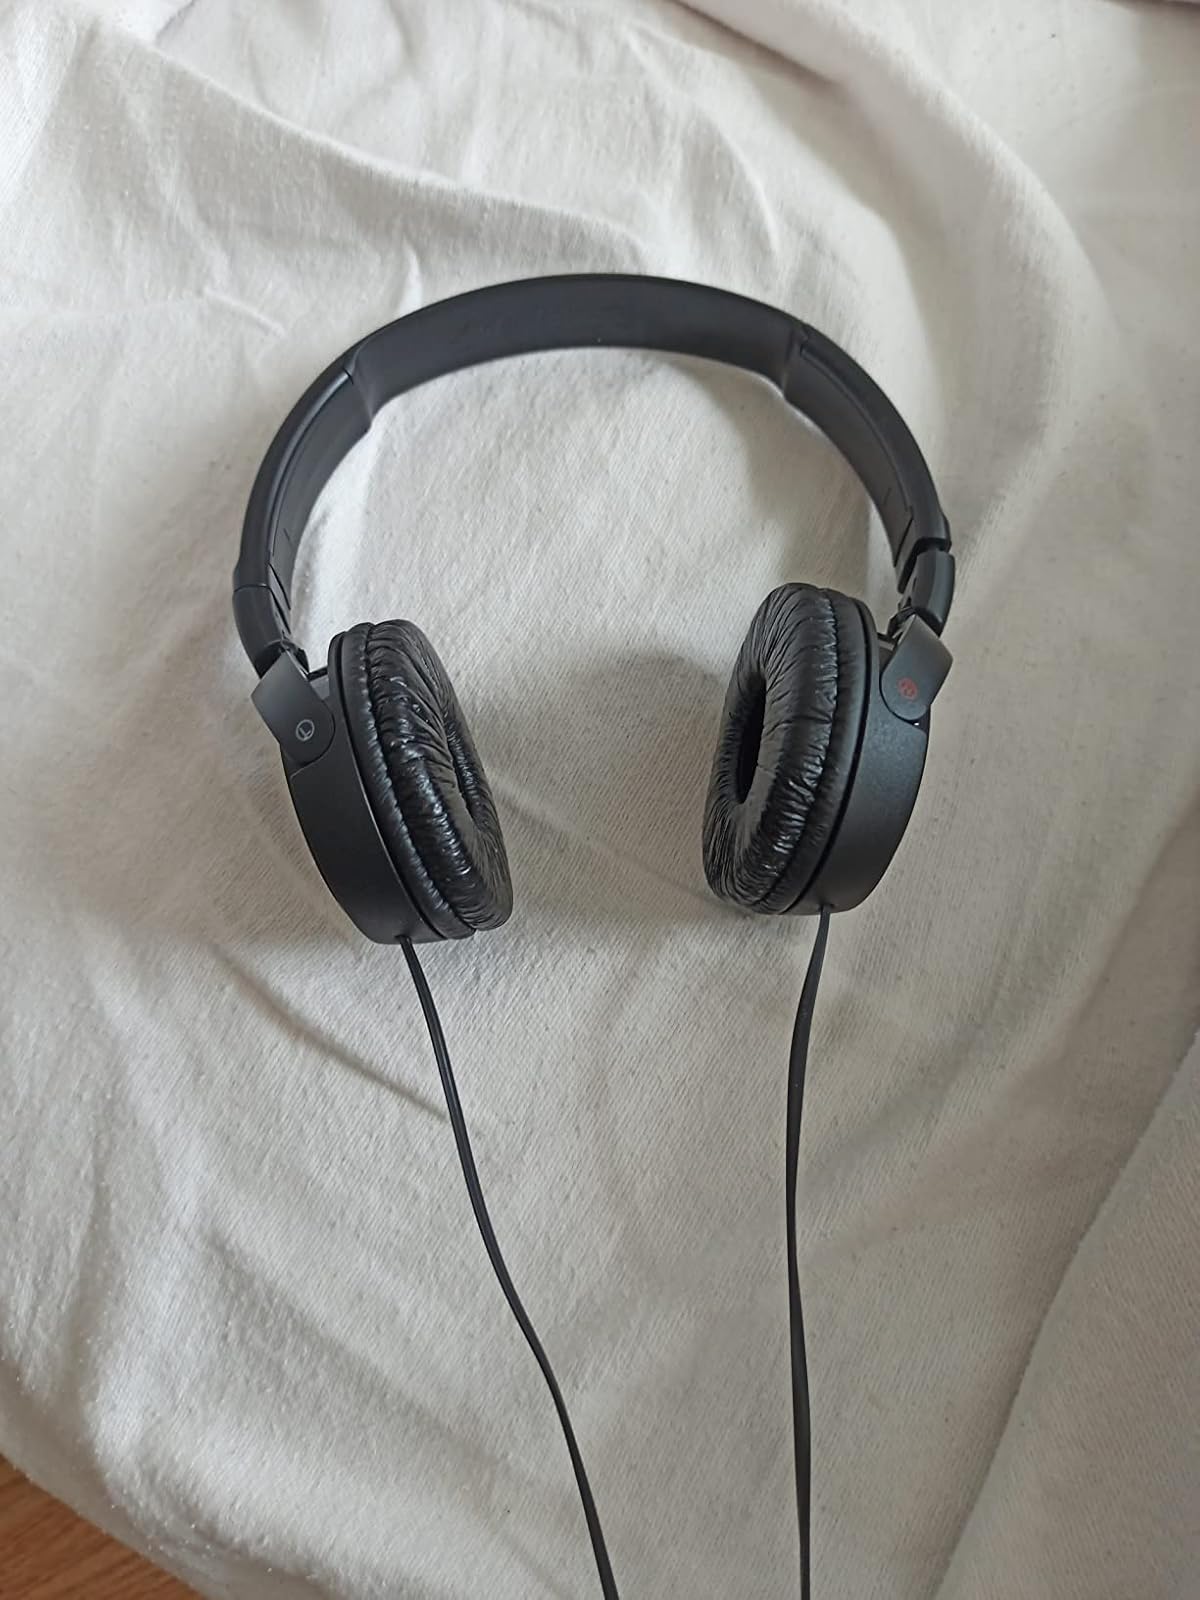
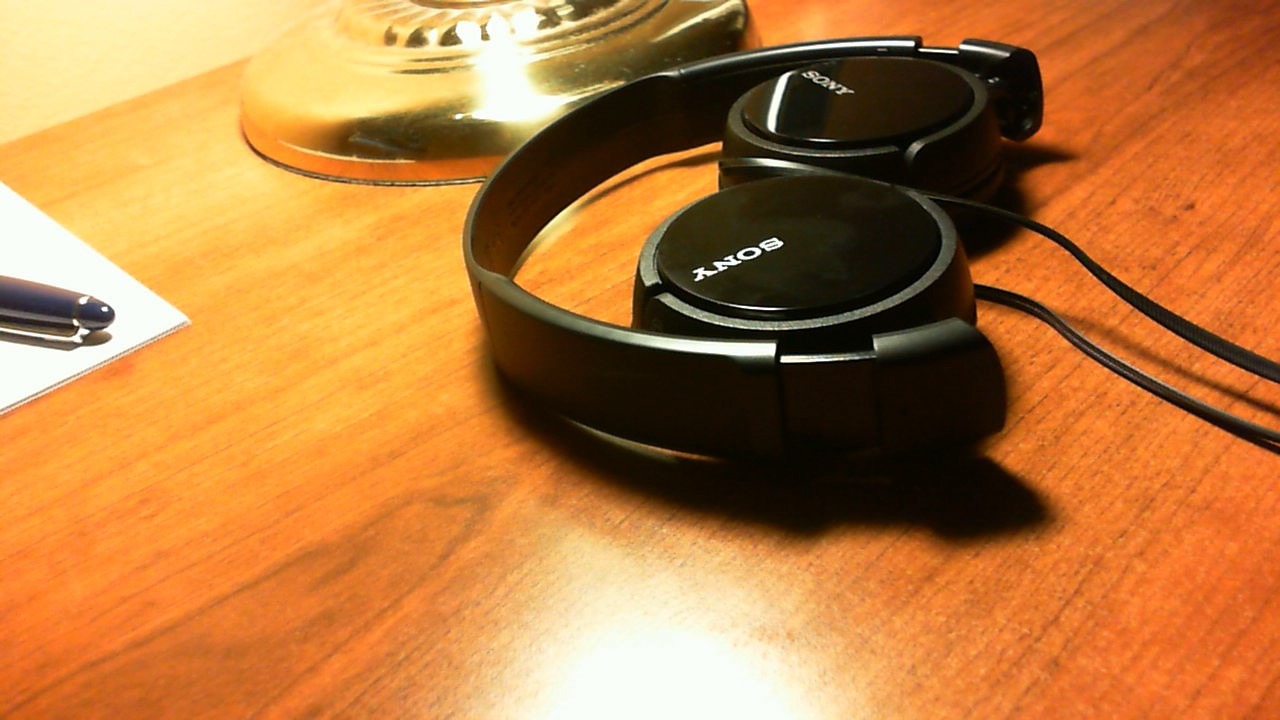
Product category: headphones
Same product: yes